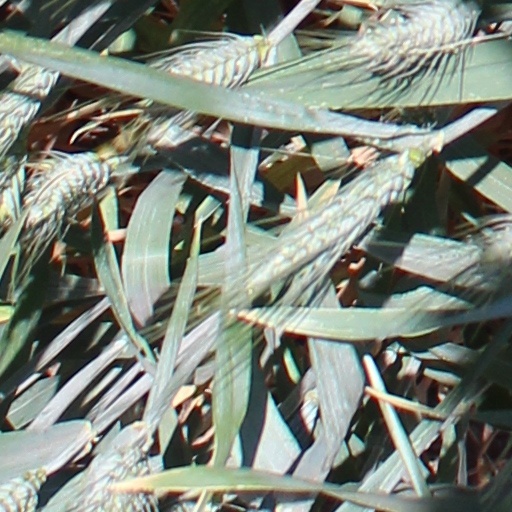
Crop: wheat